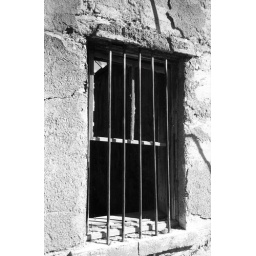
Bars on window of old building near Park City, Utah